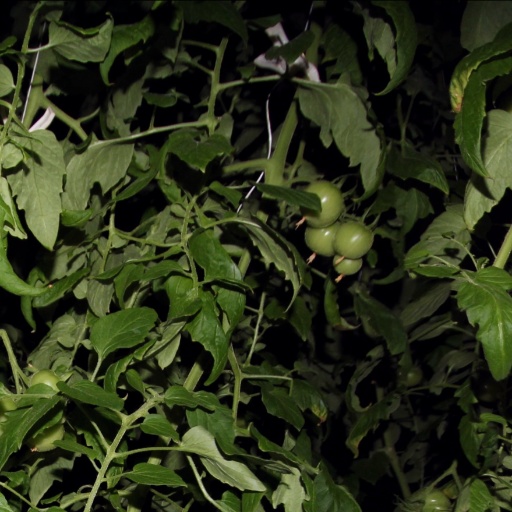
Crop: tomato